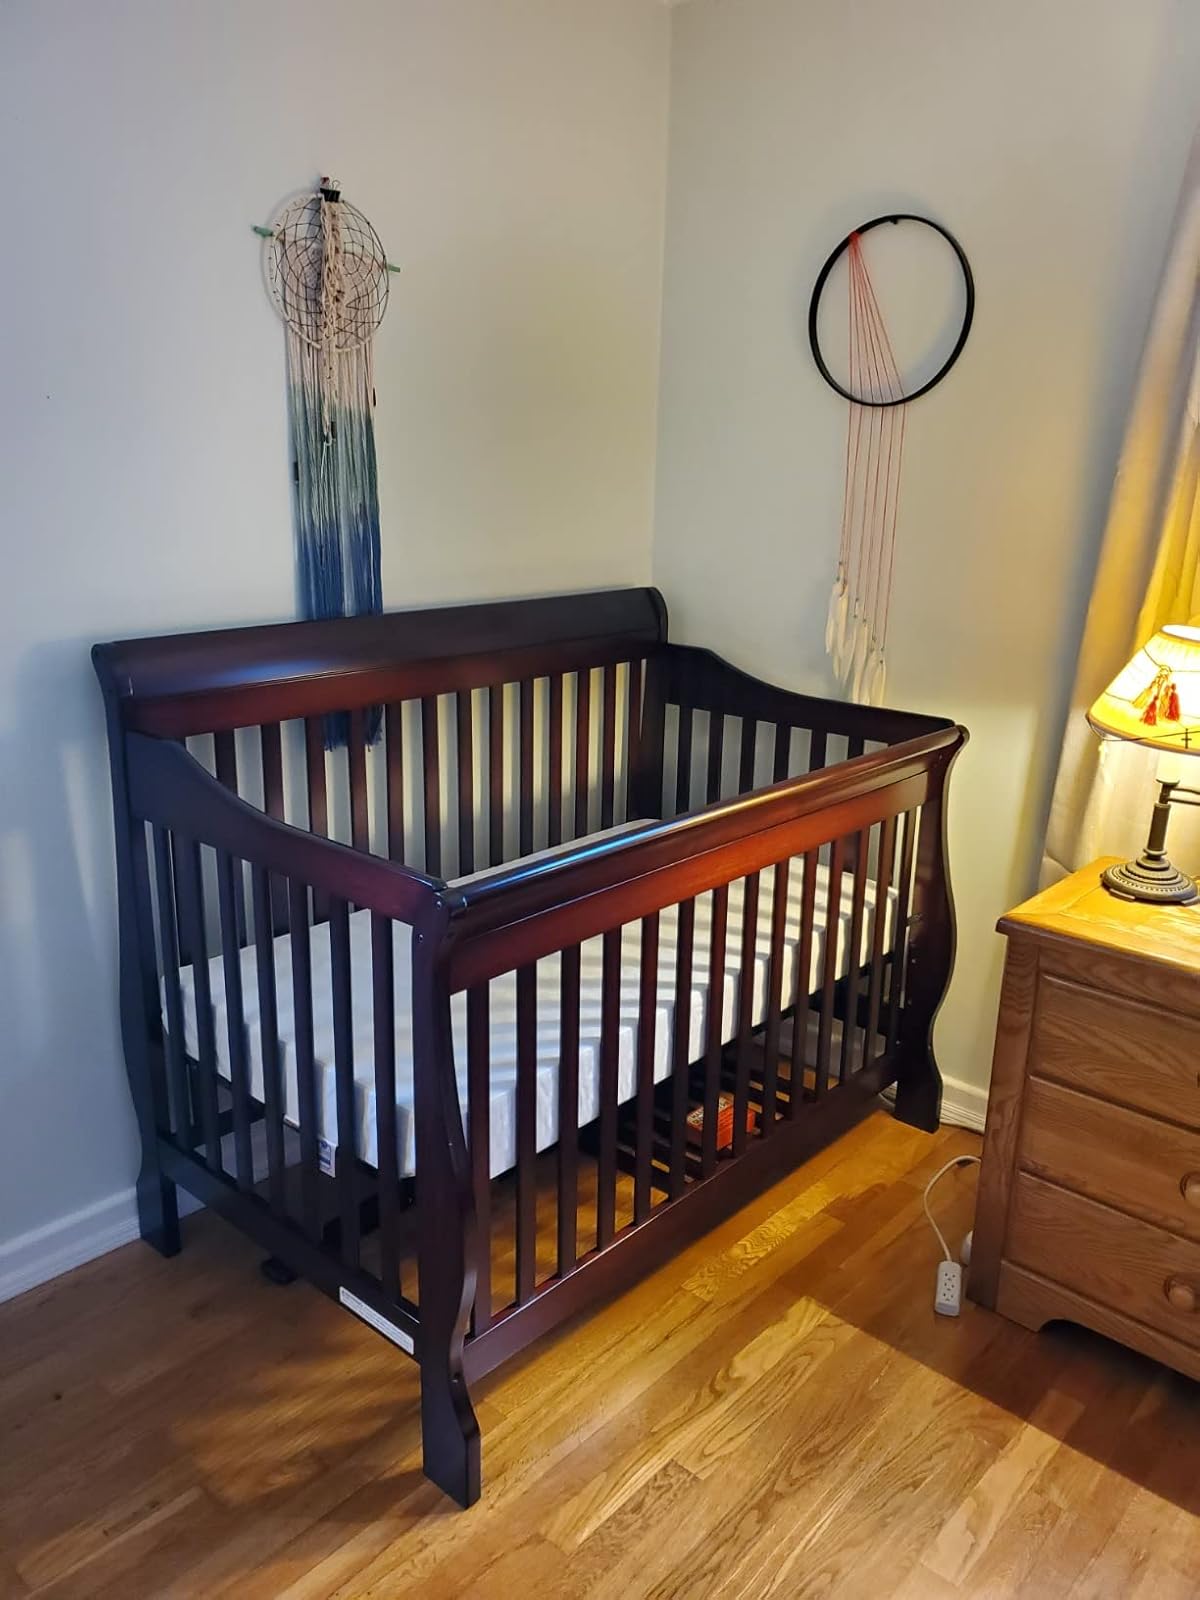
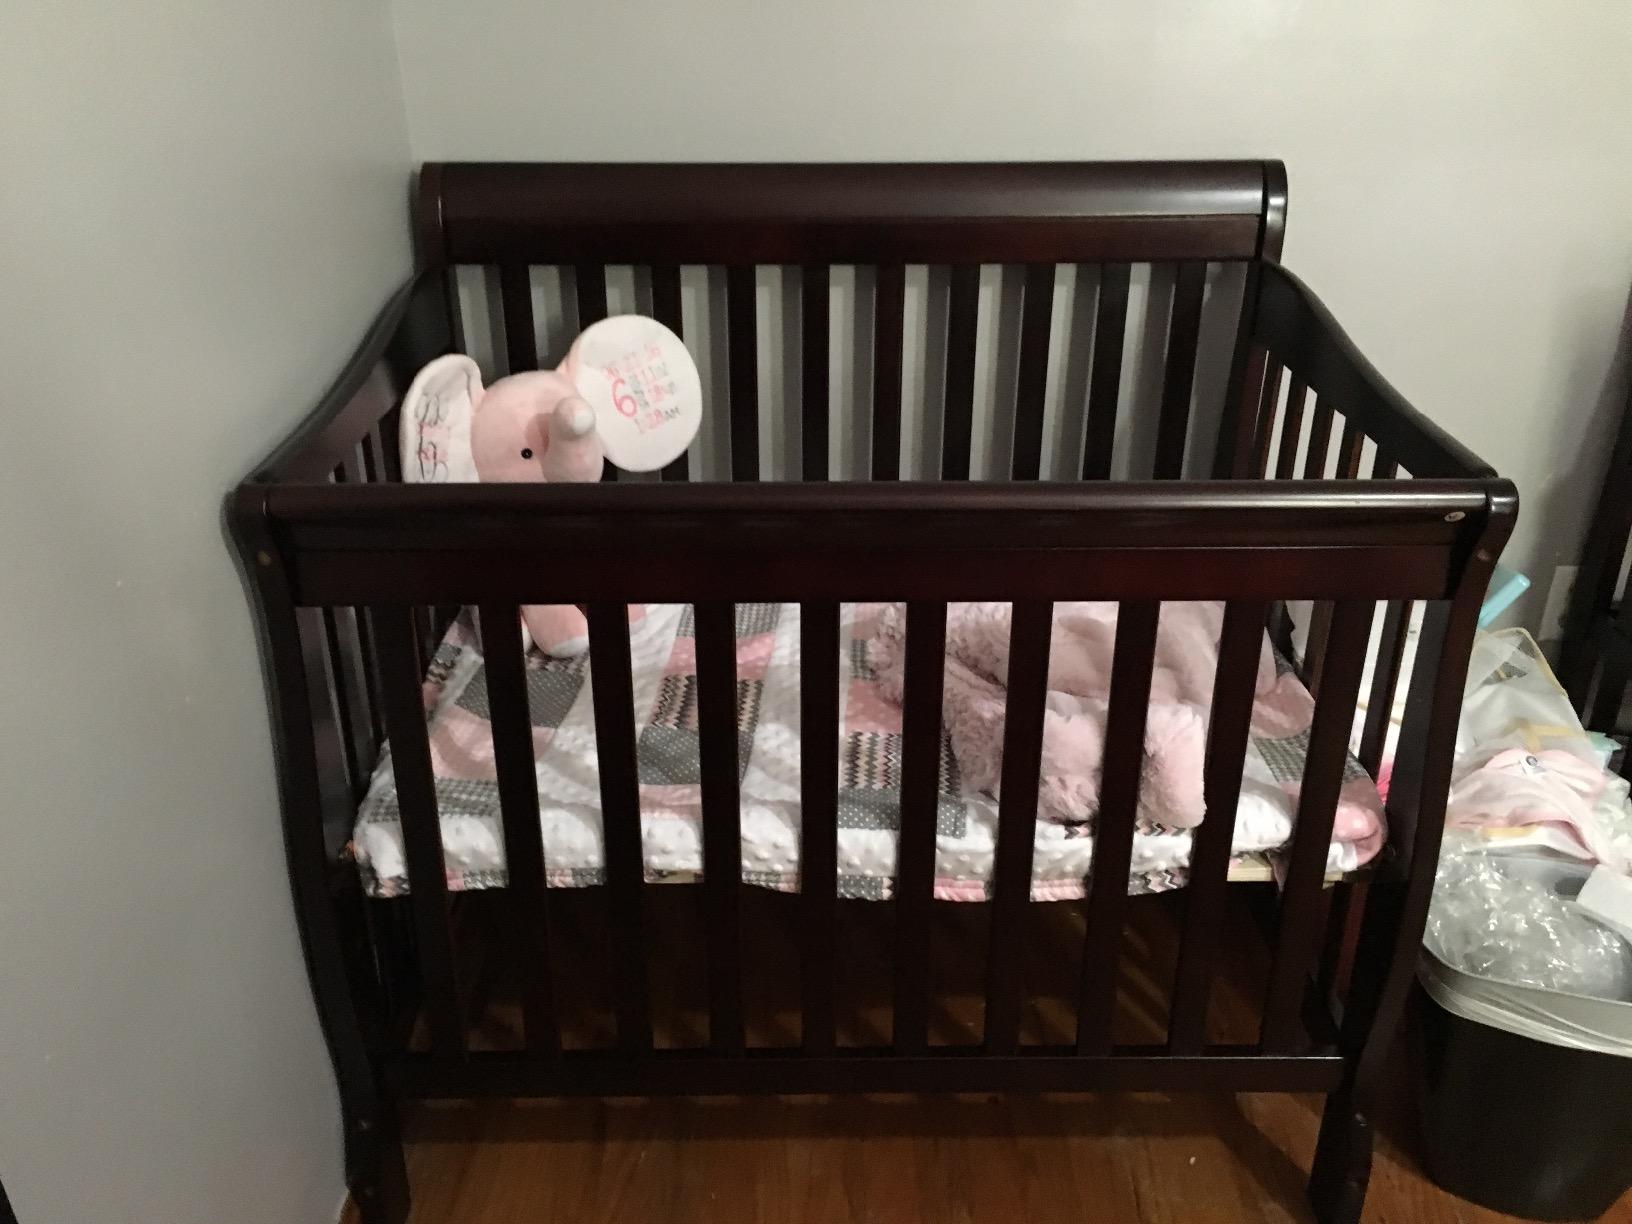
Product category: products_crib
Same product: yes